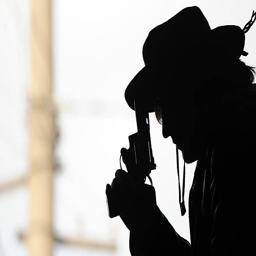
silhouette of young man with a gun